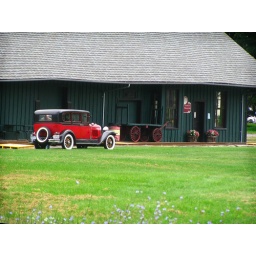
this car just drove by in front of Uncle Terry's house